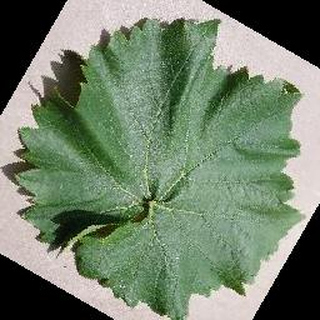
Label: healthy_grape